Answer in natural language. Considering the relative positions, is blue colour stool above or below Doorway? Choose between the following options: above or below
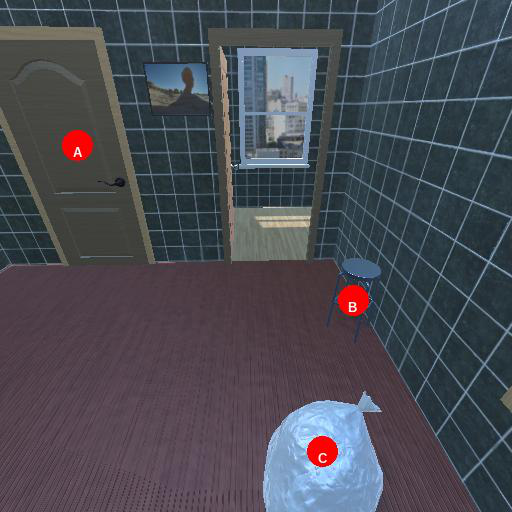
<answer>below</answer>